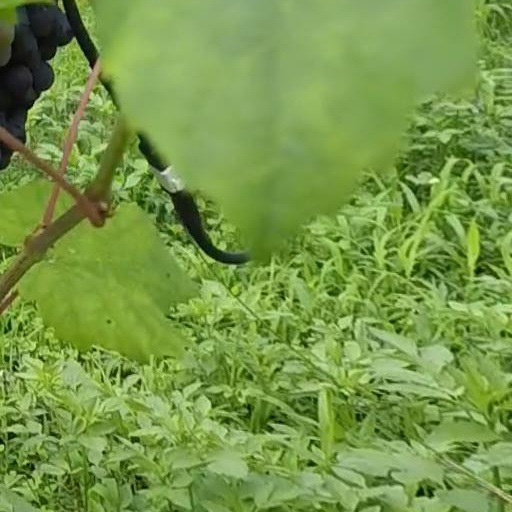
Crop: grape